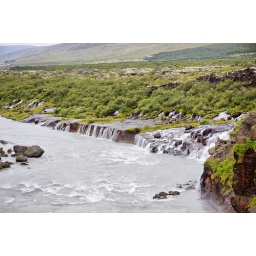
An interesting phenomenon here, where water flows out from under a lava field to join the river.